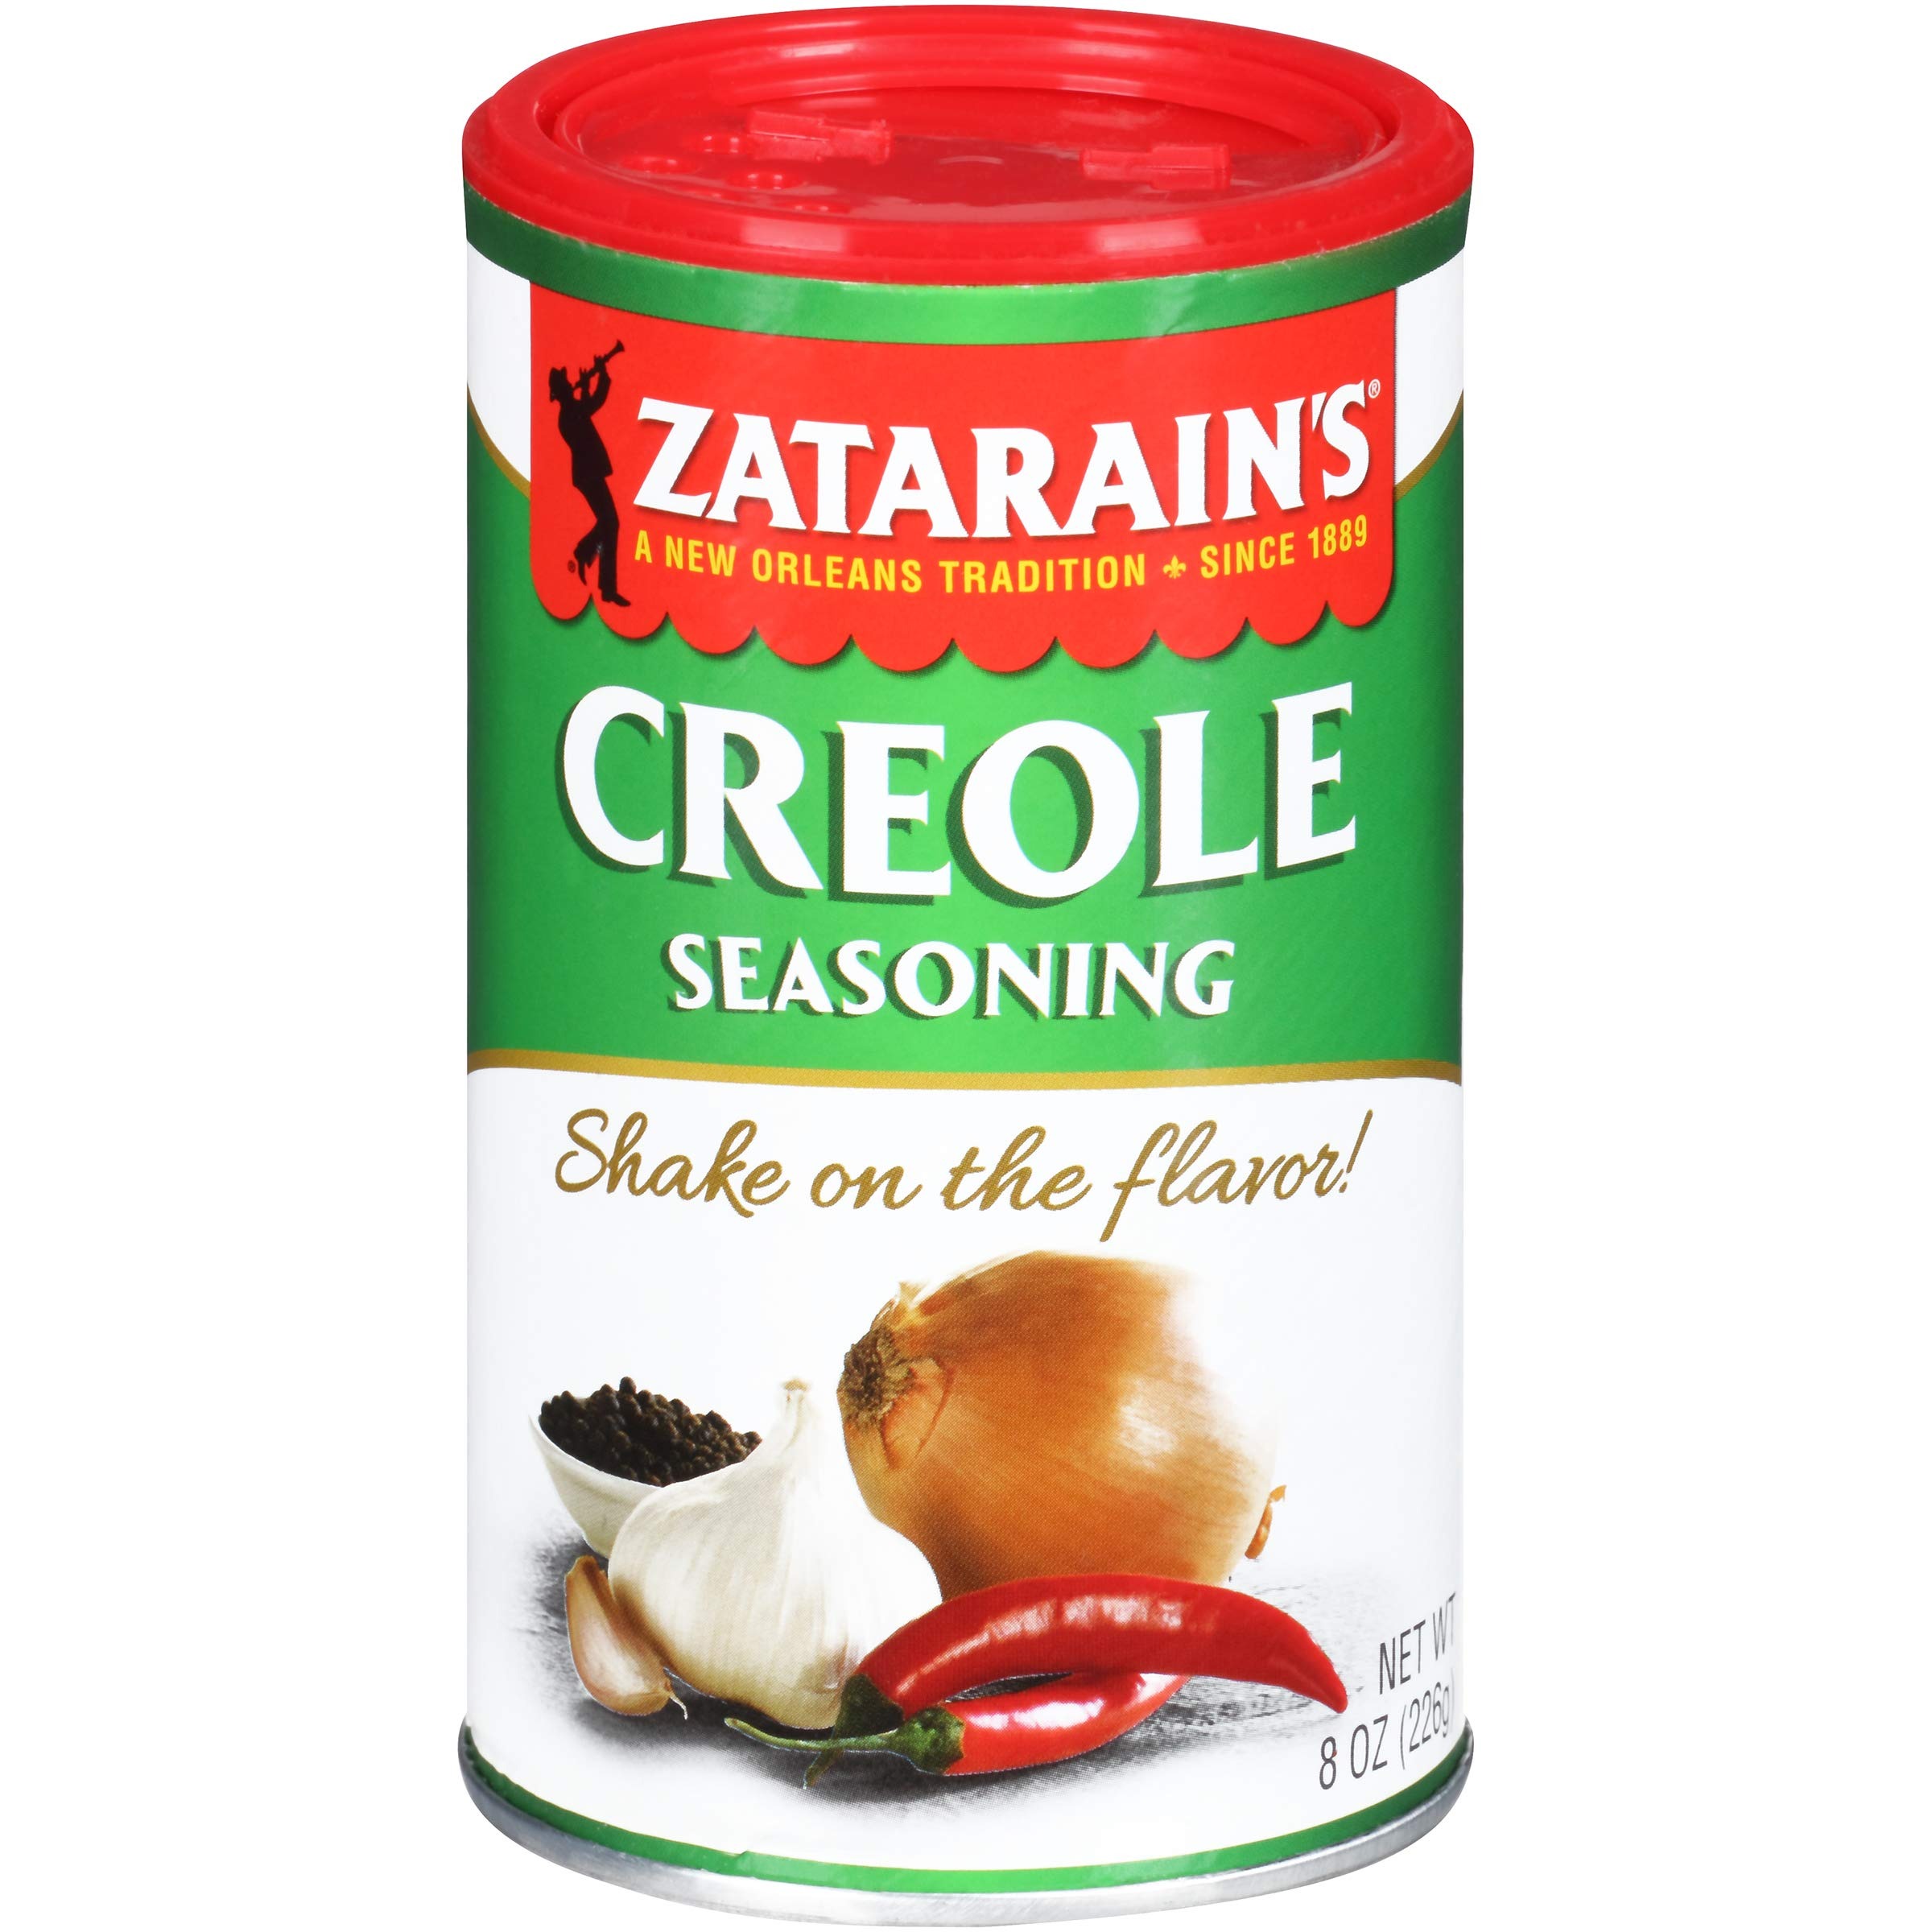
Item Name: Zatarains Creole Seasoning - 8 oz. can, 12 per case
Bullet Point: Special Orders CANNOT be cancelled, returned or refunded.
Value: 96.0
Unit: Ounce

Price: 5.99